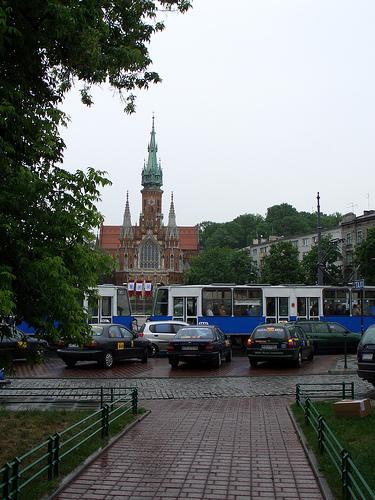
Weather: rain or strom